Leigh Carriage

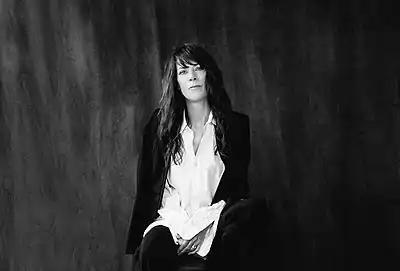
Leigh Carriage. Photo by Kate Holmes.

Leigh Carriage is an Australian vocalist, educator and songwriter. Her festival performances include the Monterey Jazz Festival, Wangaratta Jazz and Blues Festival, Melbourne Women’s Jazz Festival, Brisbane International Jazz Festival and the Brisbane Festival. Carriage's 2013 album "Mandarin Skyline", mixed and mastered by Grammy Award winner Helik Hadir, was nominated for a National Australian Jazz Bell Award, and "Weave" (2016) won NCEIA Album of the Year.